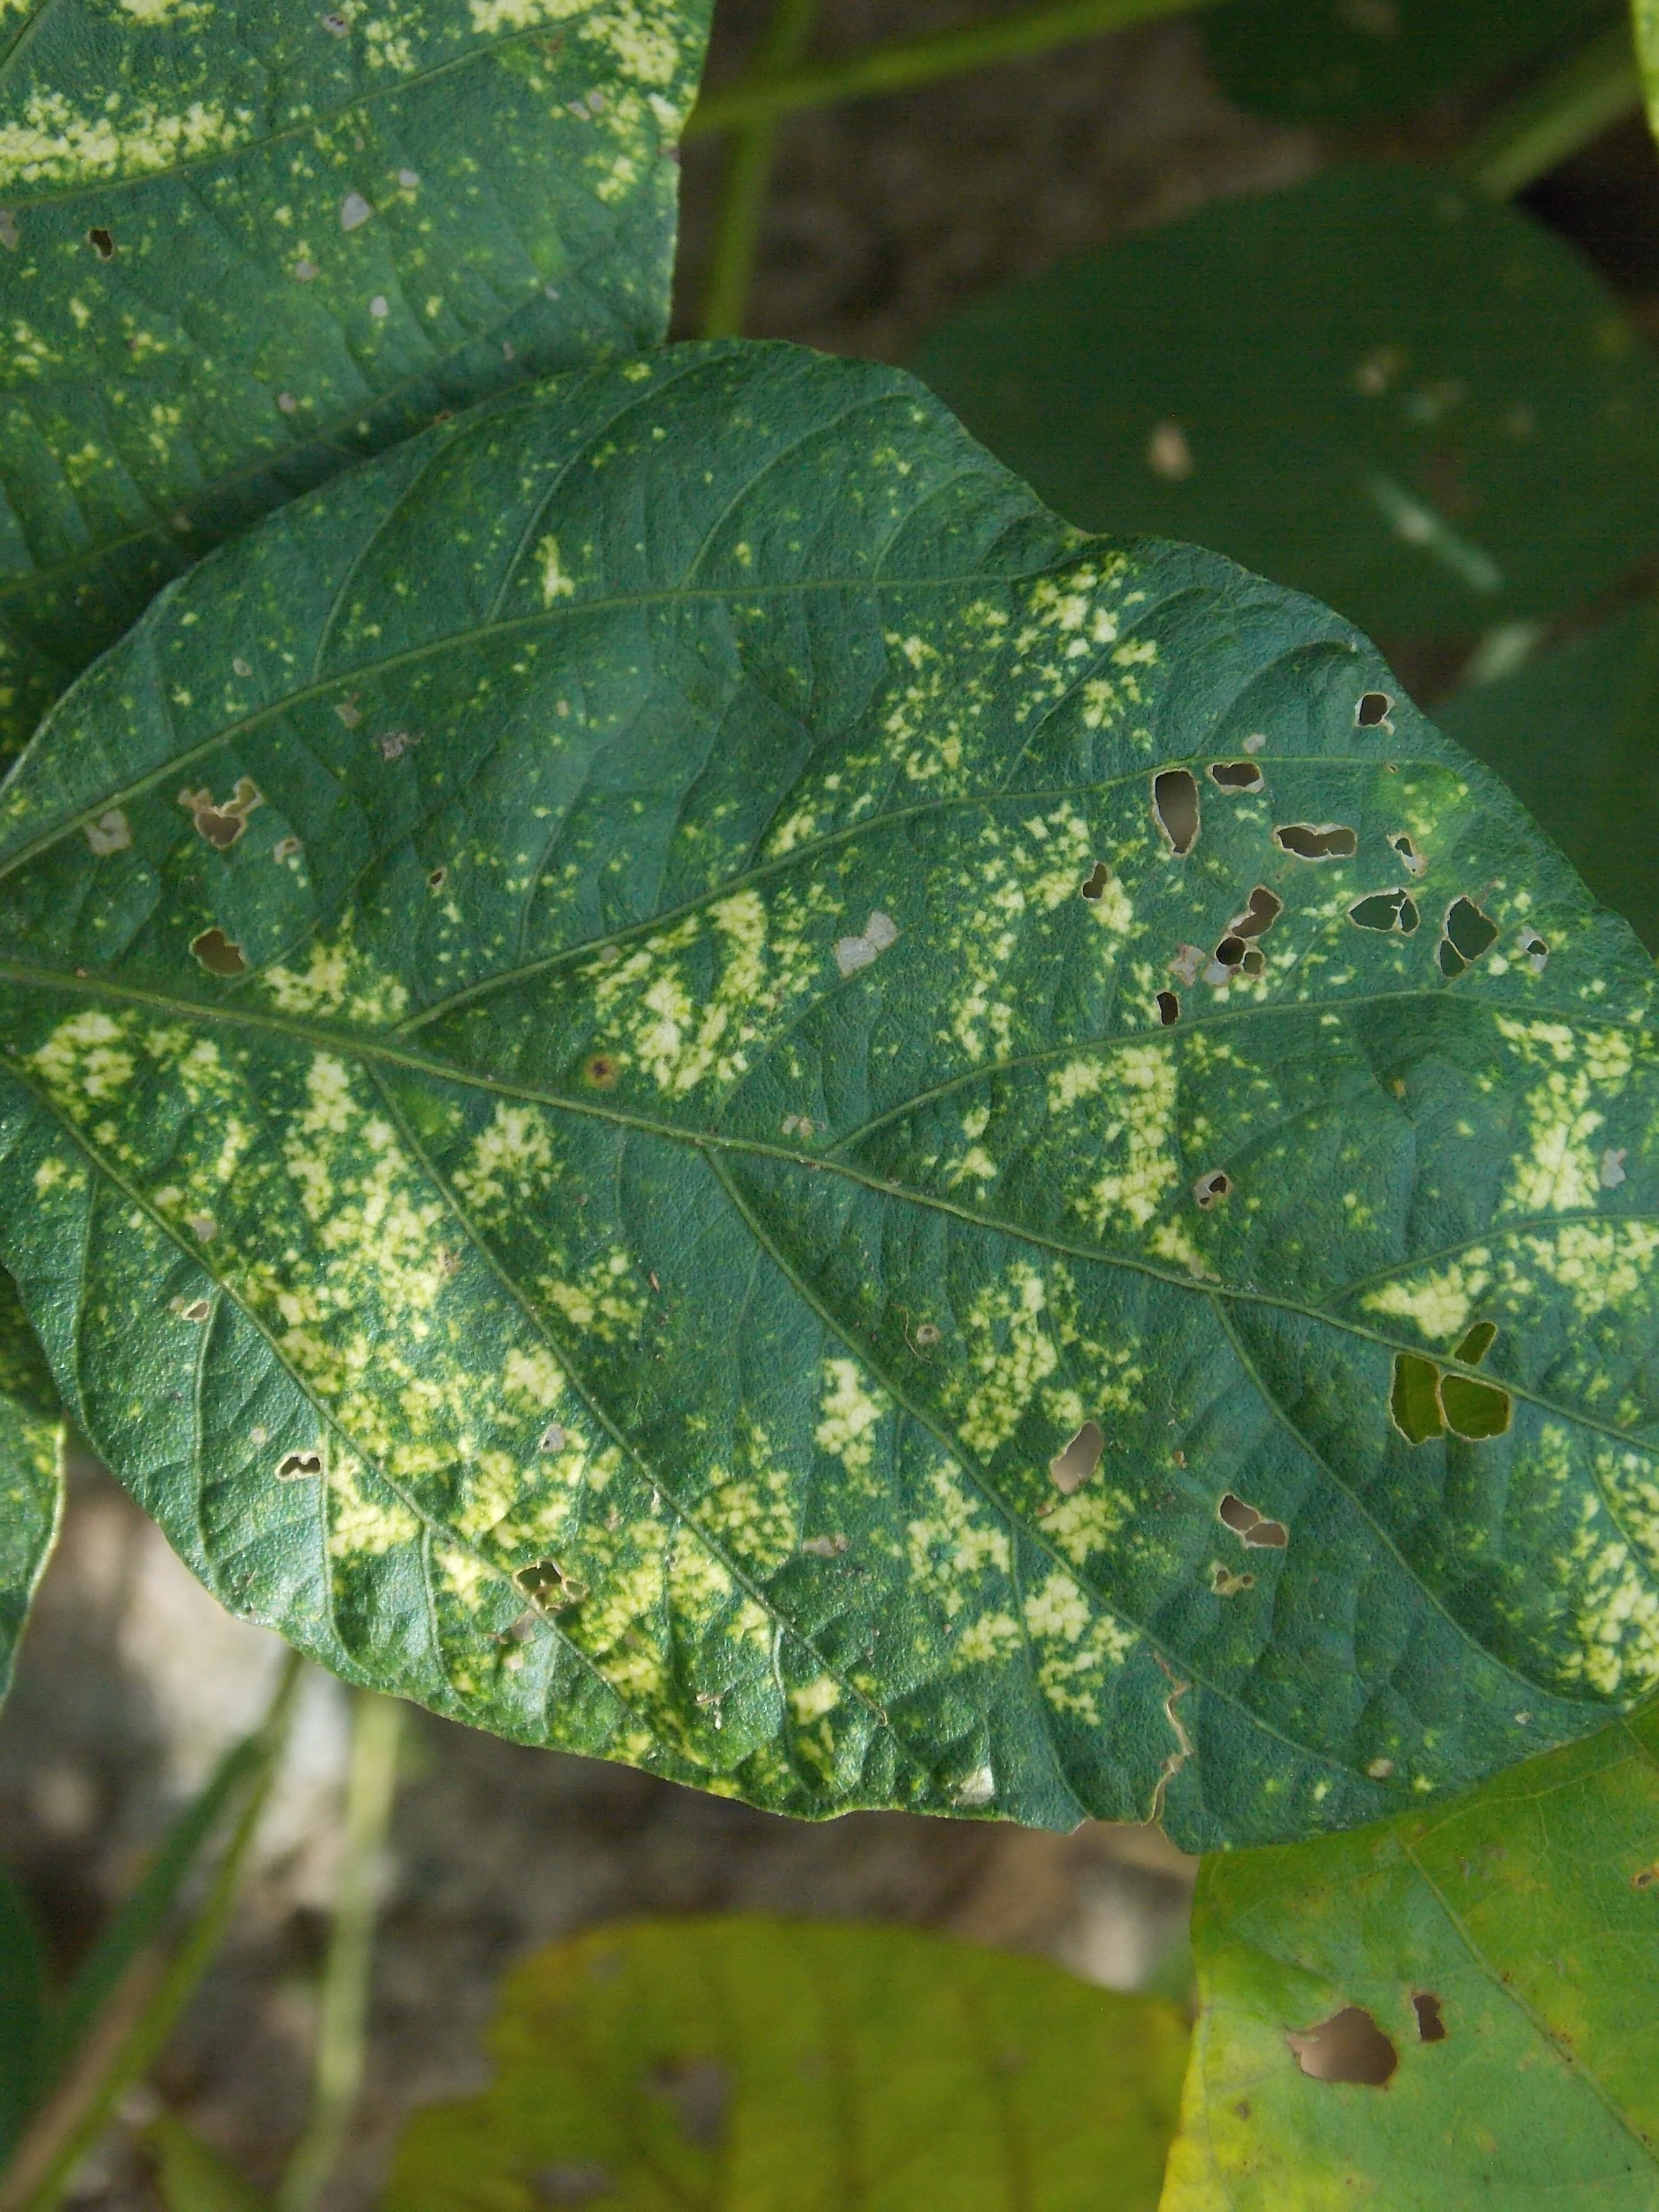
Label: Disease